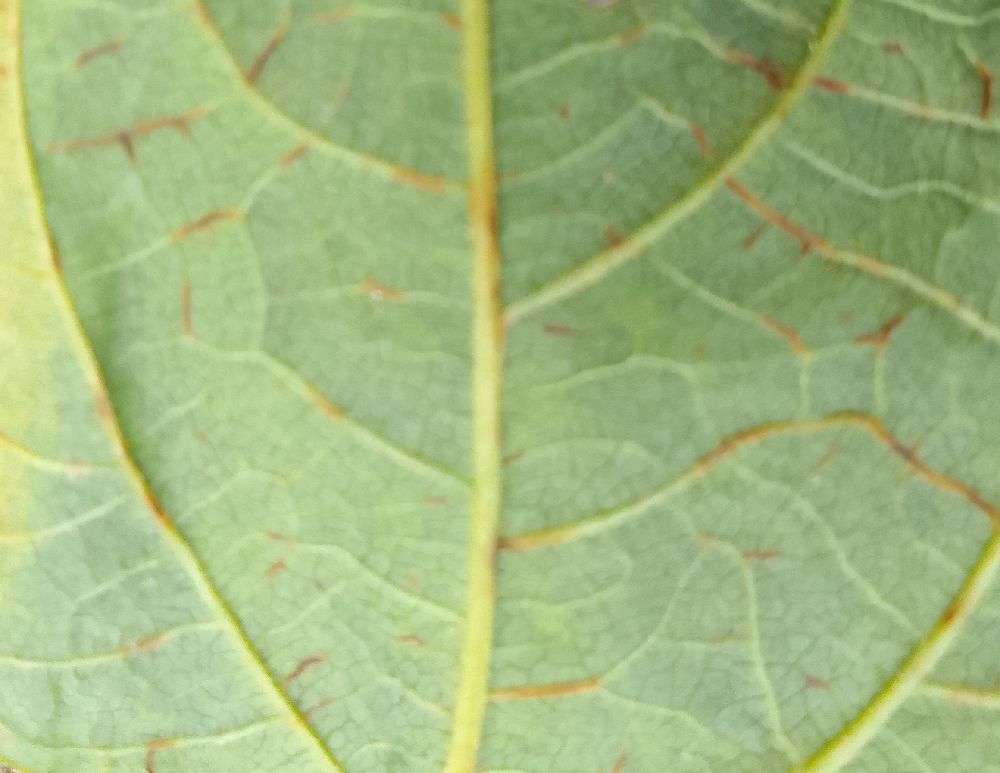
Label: anthracnose